The Wells of Beersheba

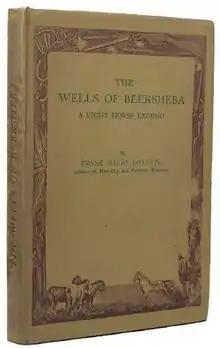
First edition

The Wells of Beersheba is a short romanticized account of the Battle of Beersheba, which took place on 31 October 1917 in Ottoman Palestine during the First World War between the attacking mounted infantry of Australia and New Zealand and the defending Ottoman garrison. It was written by the Australian author Frank Dalby Davison who was not present at the battle, but had been in the British cavalry during the war. Much of the book, which is more fictionalized reportage than novella, and in which no single character is drawn, reflects the codependency of horse and rider and the shock of battle.